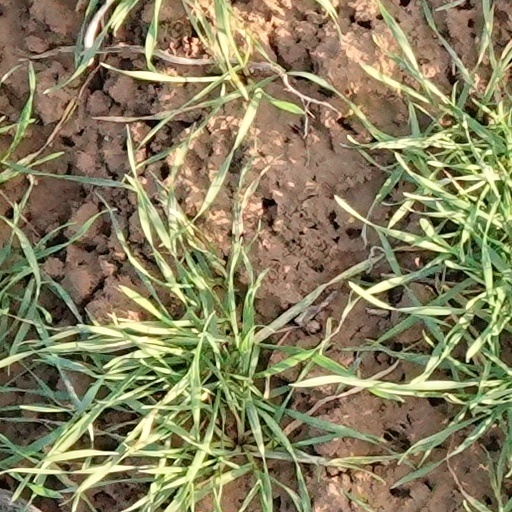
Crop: wheat